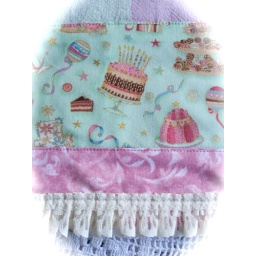
Cupcakes, cake and candles. A party theme tea towel created by Cath. See store link in profile lpage.